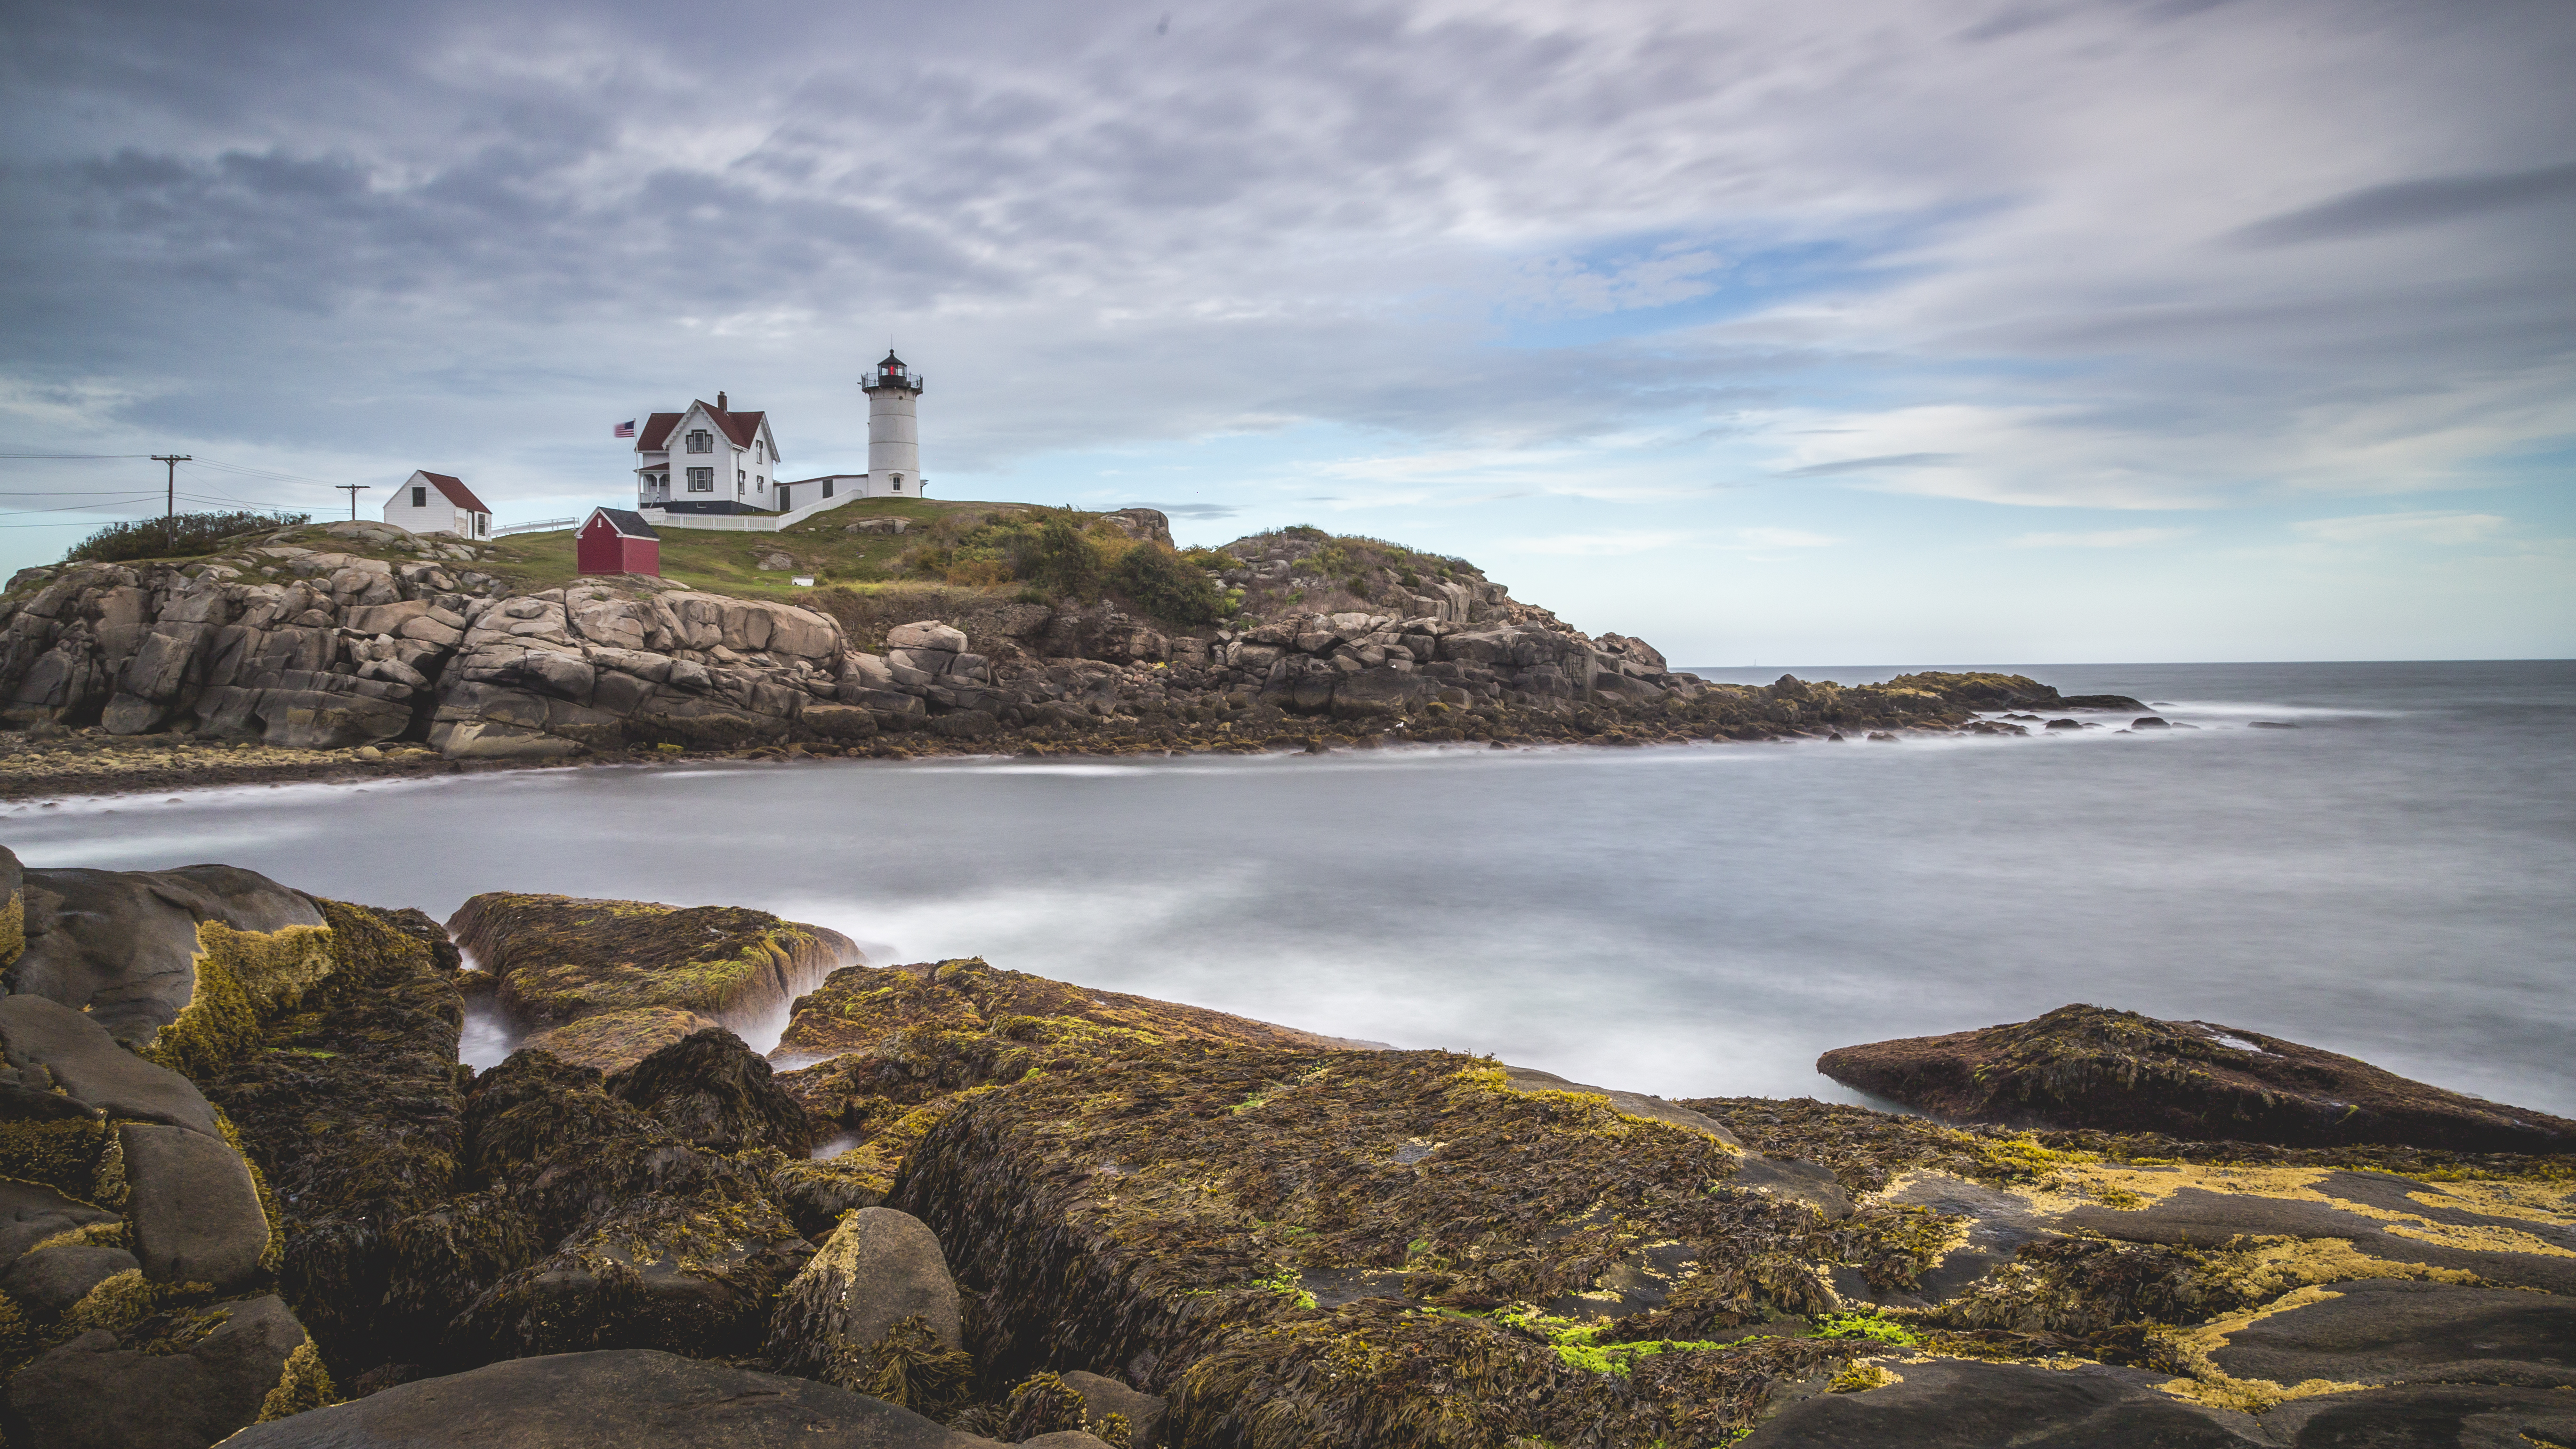
beach, landscape, sea, coast, water, rock, ocean, cloud, lighthouse, shore, wave, cliff, cove, tower, bay, terrain, body of water, rocks, loch, cape